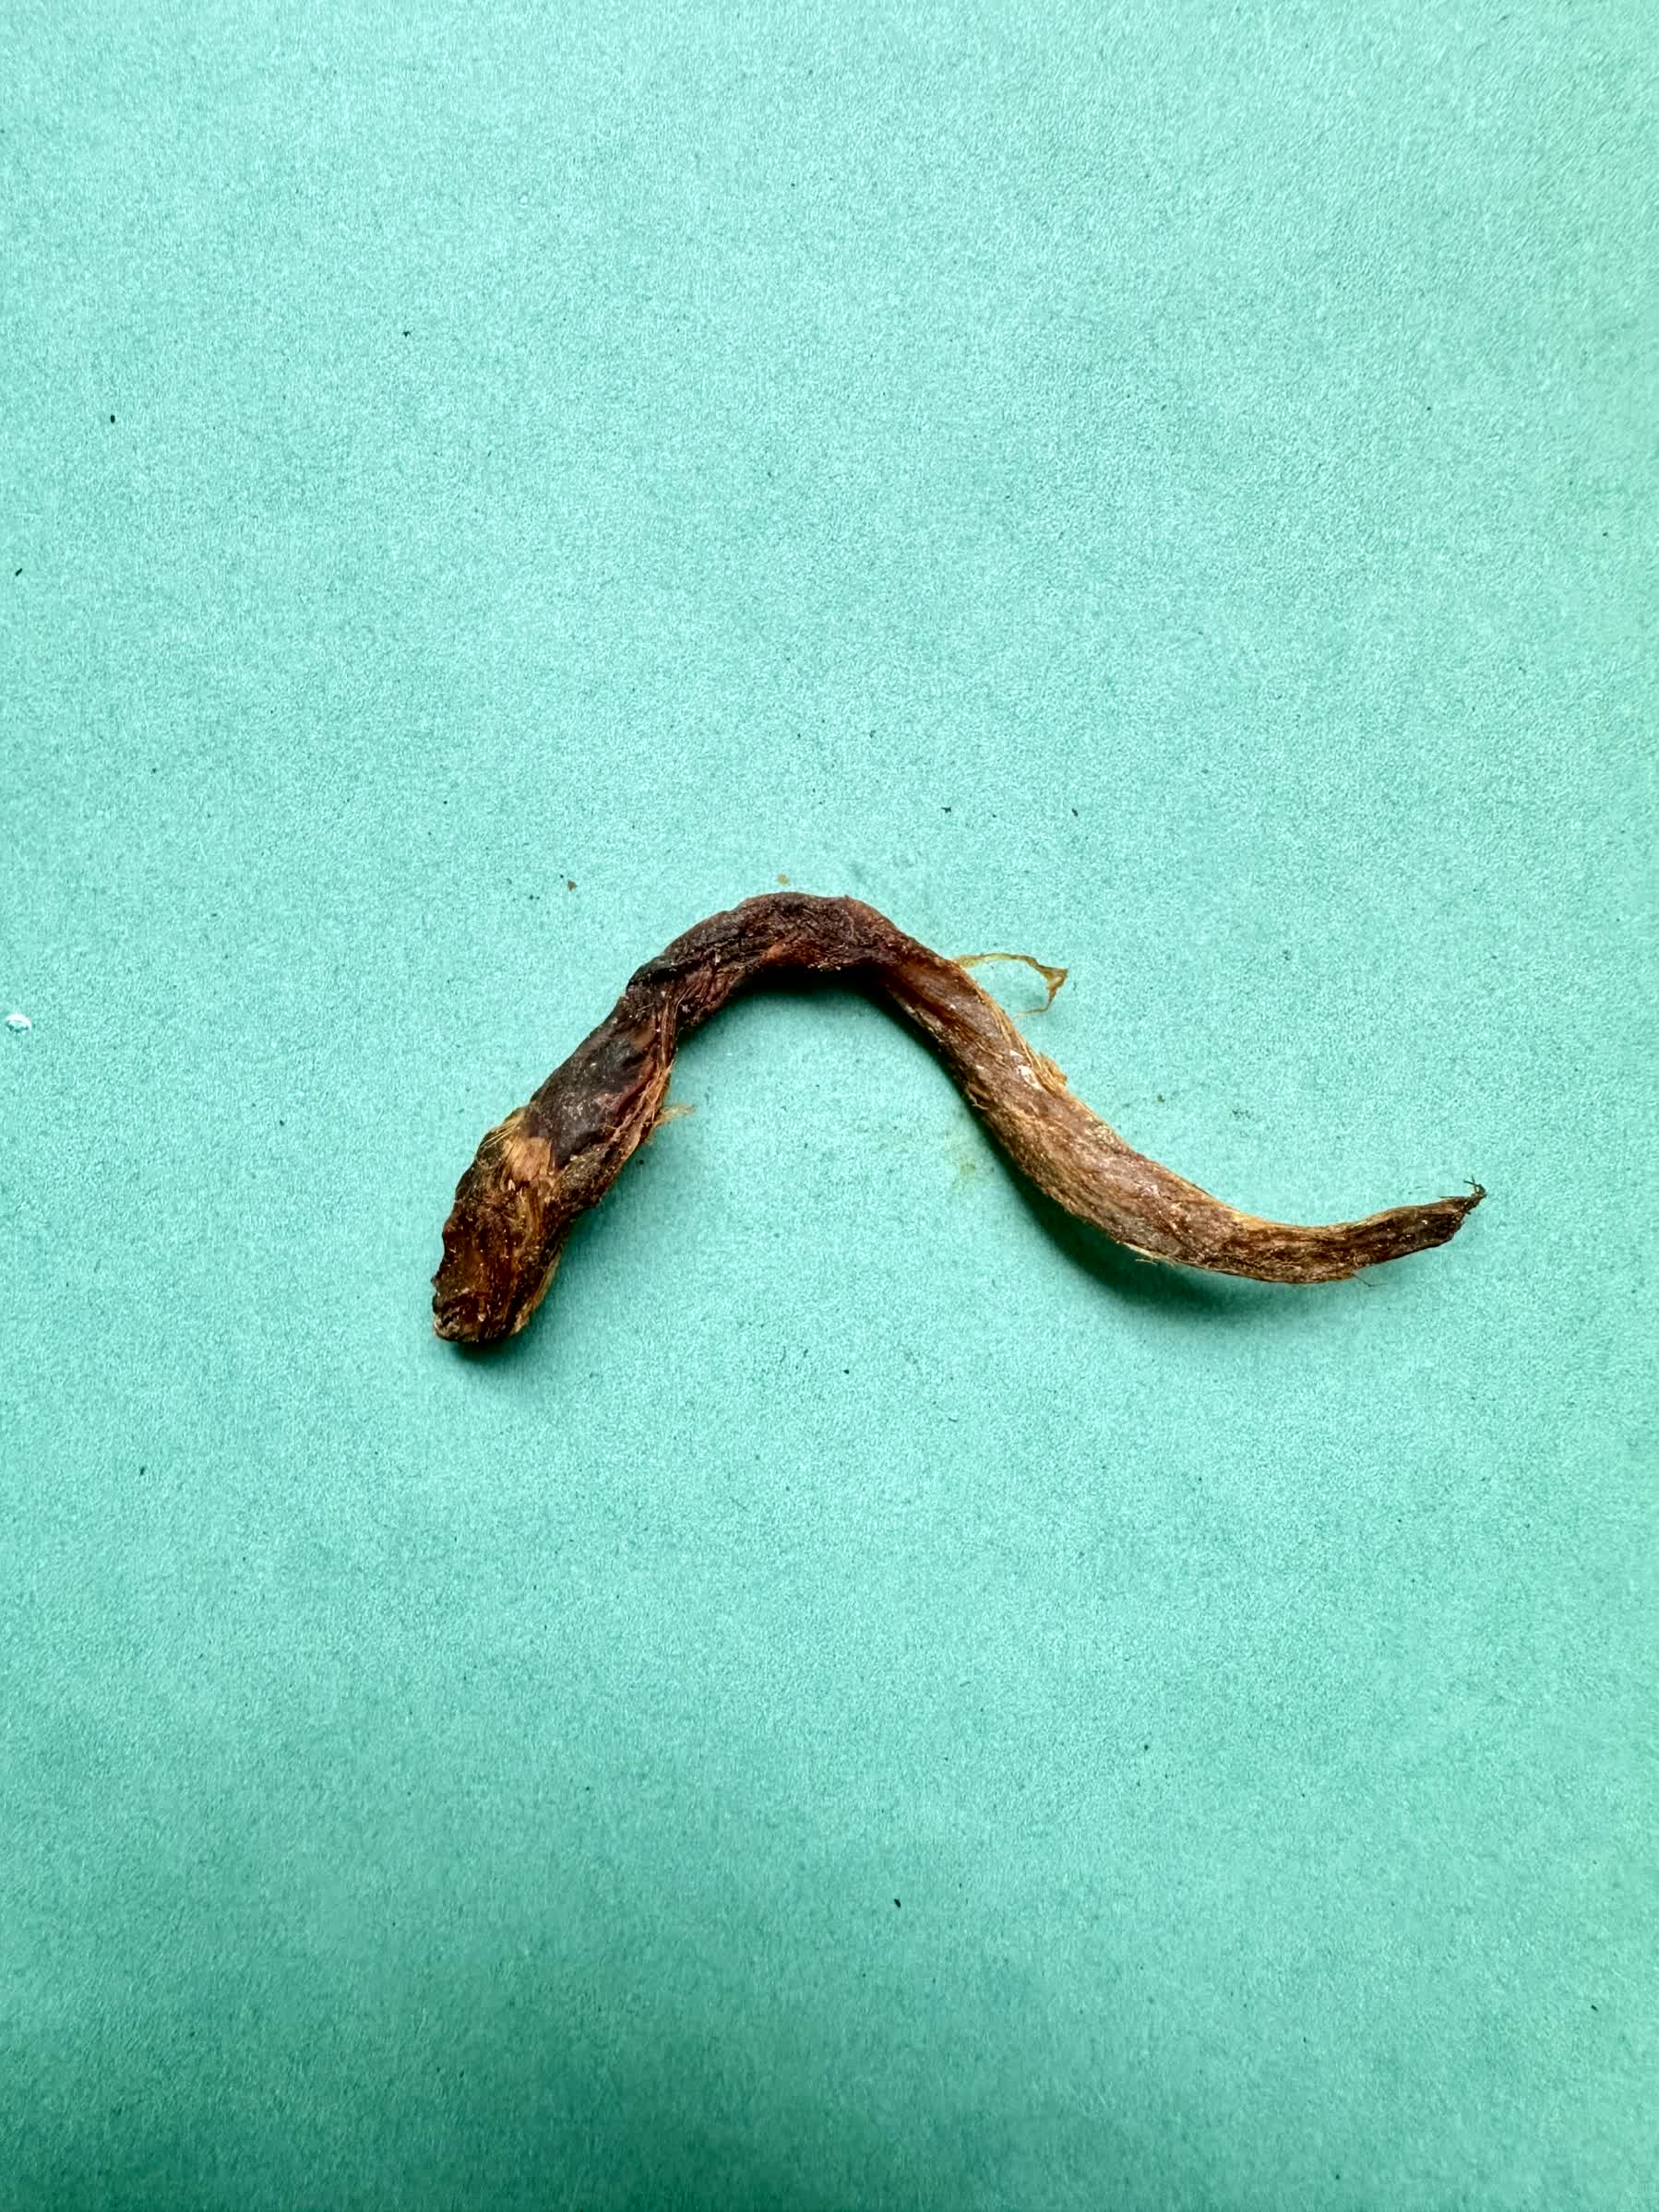
Species: Chewa